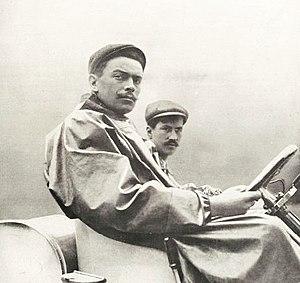
Louis Wagner, vainqueur de la Coupe Vanderbilt 1906 (La Vie au Grand Air du 13 octobre 1906)
La coupe Vanderbilt est la plus ancienne compétition automobile aux États-Unis. Lancée en 1904, cette course disputée initialement sur un tracé de 30,24 miles, a disparu en 2007 en raison de la faillite du championnat de Champ Car.